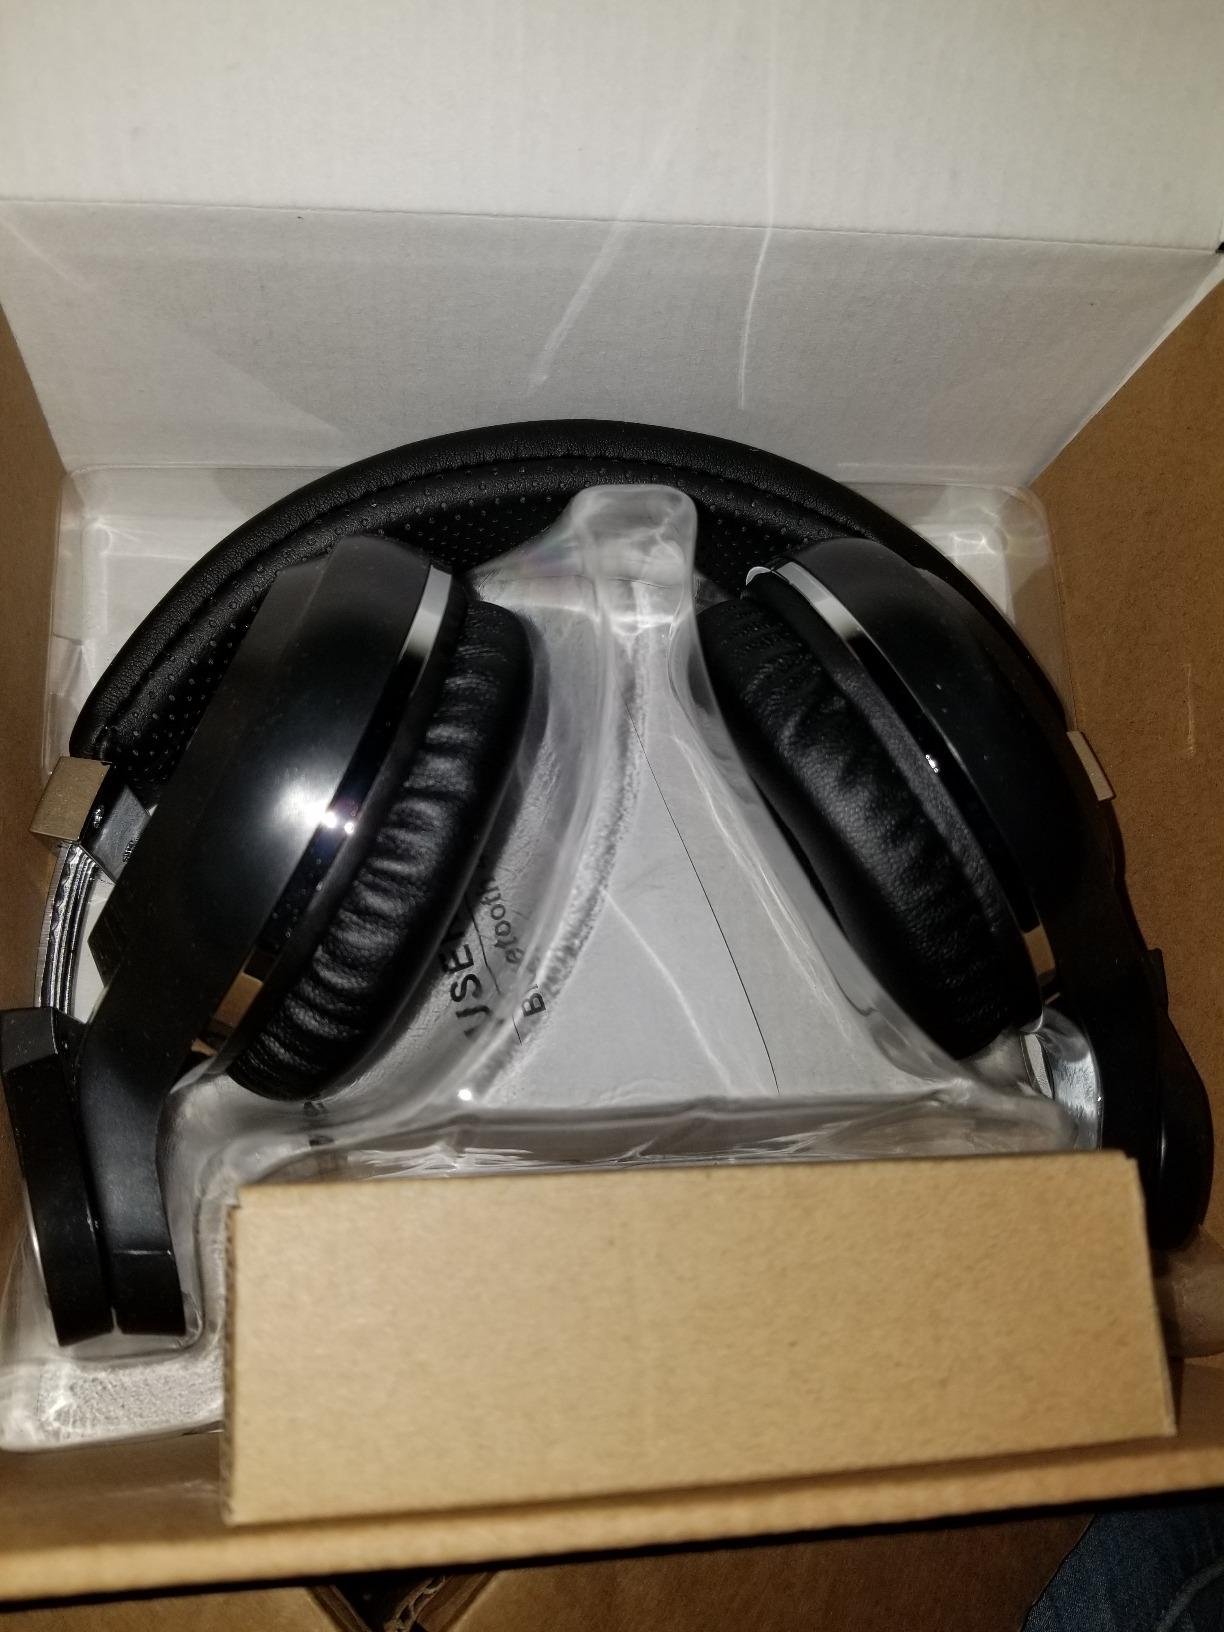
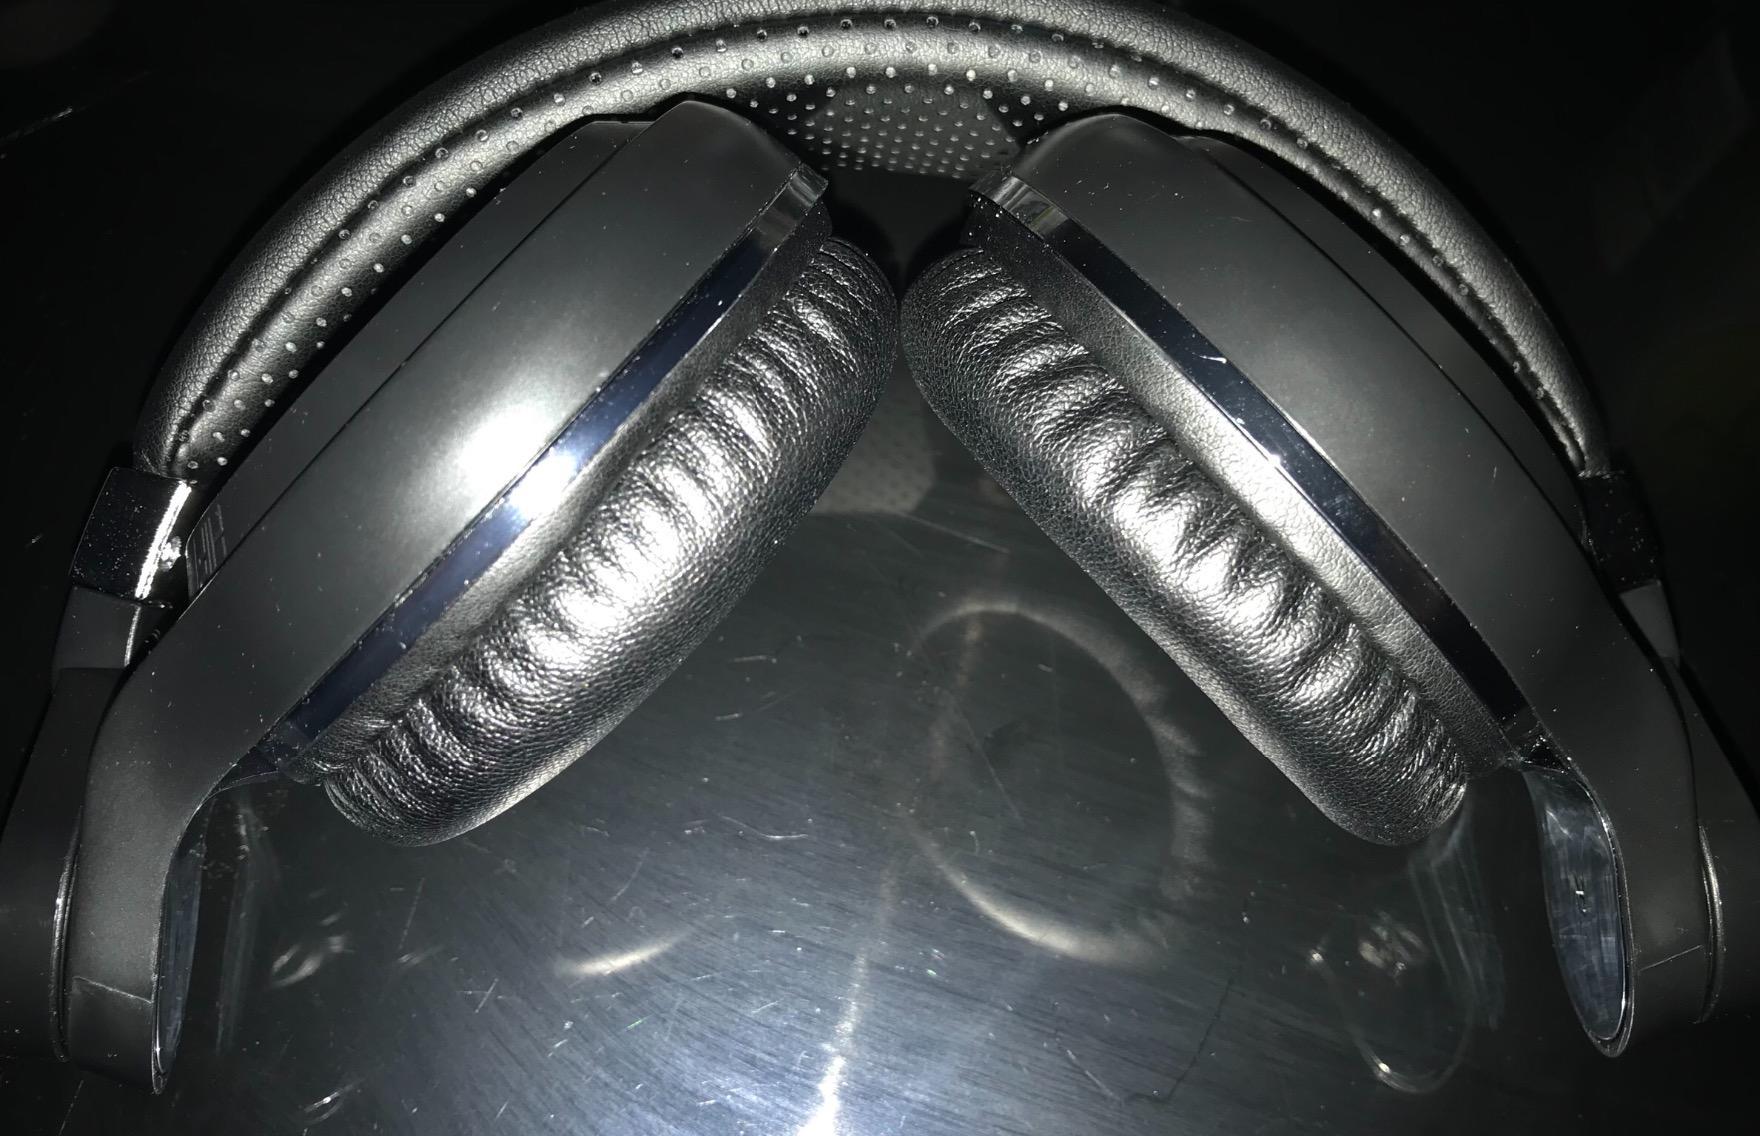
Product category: headphones
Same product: yes